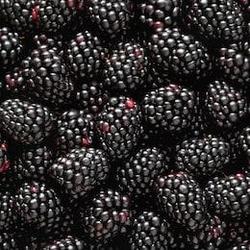
Label: Blackberry